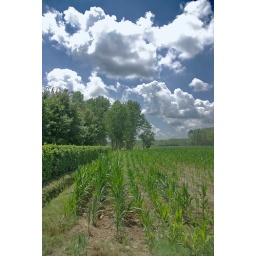
Corn field under water promising clouds